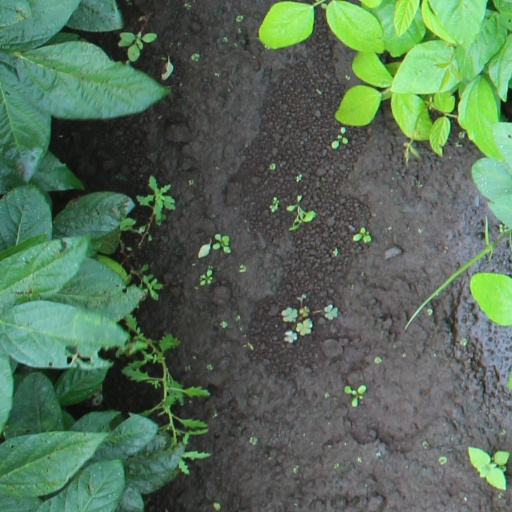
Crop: soybean